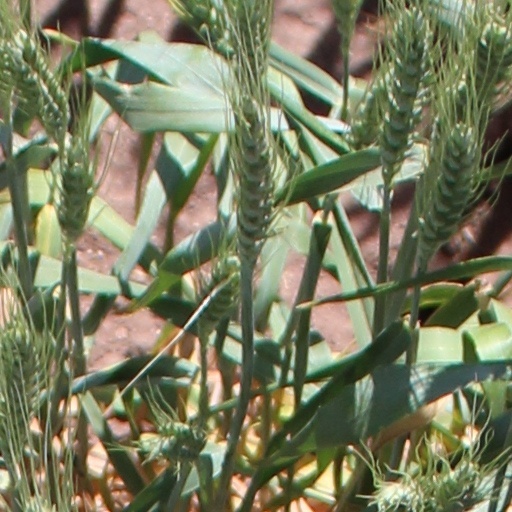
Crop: wheat